Che Ku Marzuki

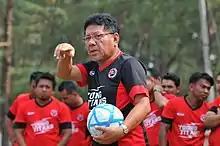
Che Ku Marzuki at Young Titans Football Academy in 2015.

Che Ku Marzuki dedicated most of his life in grassroots football academies, educating and nurturing young footballers and turning them into well developed professional football players. He had a brief stint with Terengganu youth squad in 1987 and lead them to the national Coca-Cola Cup 1987 final. He was appointed as director for FAM/Adidas Football Academy Terengganu from 1995 to 2017. With the academy, he achieved many success such as winning national U17 Academy League 10 times including 9 championship in a row from 1999 to 2007. The academy success earned them Best Academy Award in 1997, 1999 and 2002. The award is contributed by the German and Bayern Munich football legend, Franz Beckenbauer and presented to the academy director, Che Ku Marzuki.